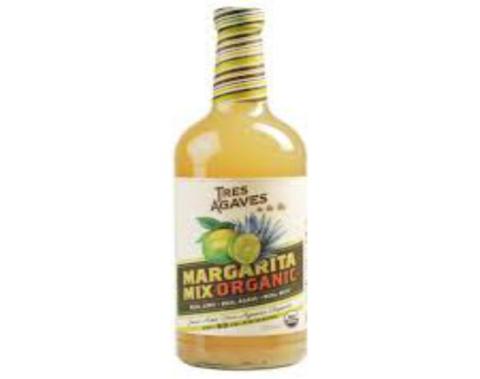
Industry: Food